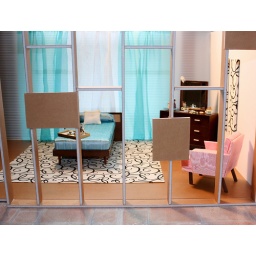
Looking in through the hallway. Repurposed Mattel bedroom furniture. Additional chair, room divider and drapery by Me.